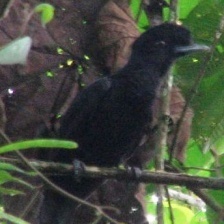
Species: UMBRELLA BIRD
Scientific name: CEPHALOPTERUS